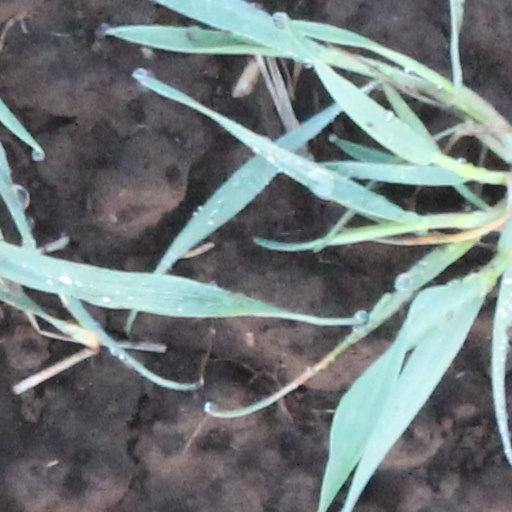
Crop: wheat